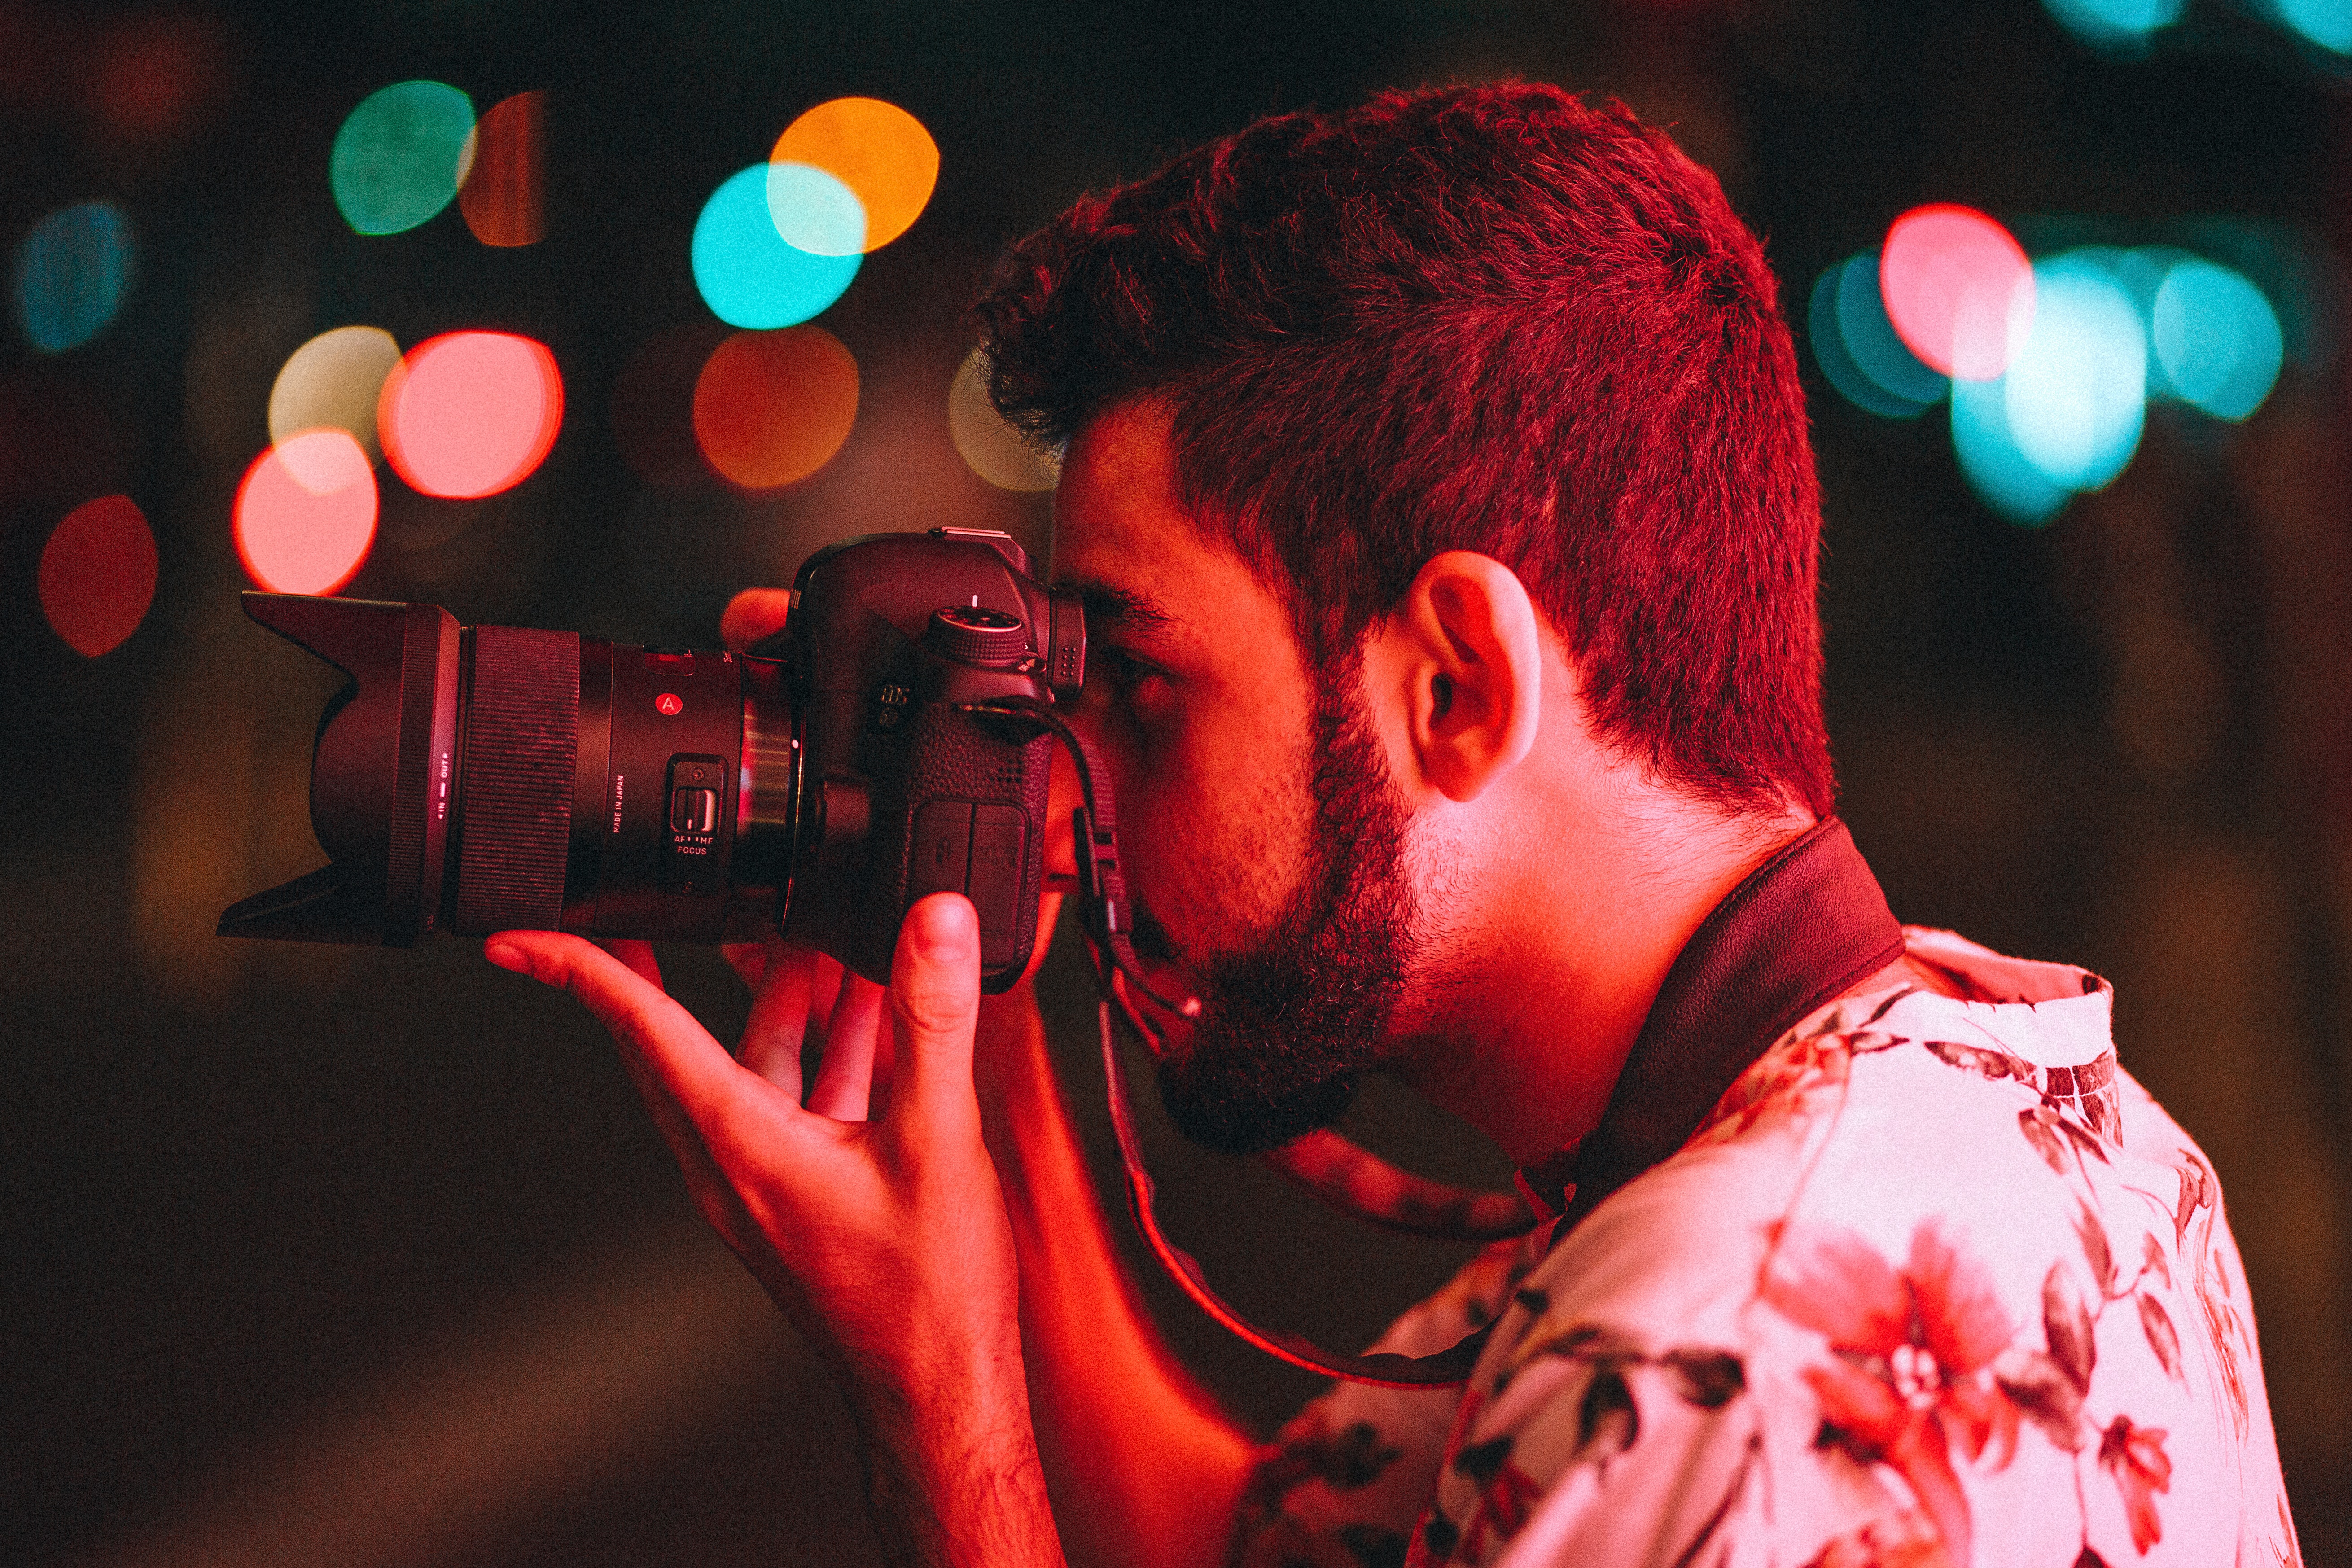
entertainment, performance, microphone, red, music artist, light, music, singing, singer, song, musician, performing arts, pop music, event, audio equipment, electronics, concert, musical ensemble, photography, artist, stage, music venue, electronic device, magenta, rock concert, flesh, performance art